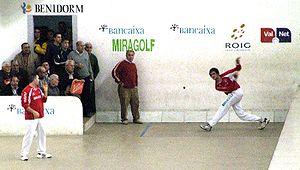
Le trinquet, est une aire de jeu destinée à la pratique de la pelote valencienne. On le trouve dans la Communauté valencienne où il est utilisé pour les deux modalités de ce jeu : l'Escala i corda et le Raspall.